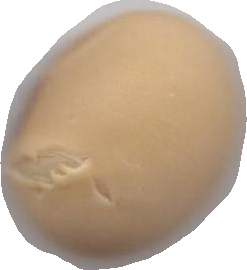
Variety: Anjasmoro